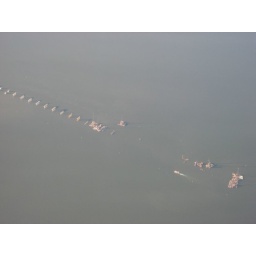
A bridge under construction divides the lake in two.